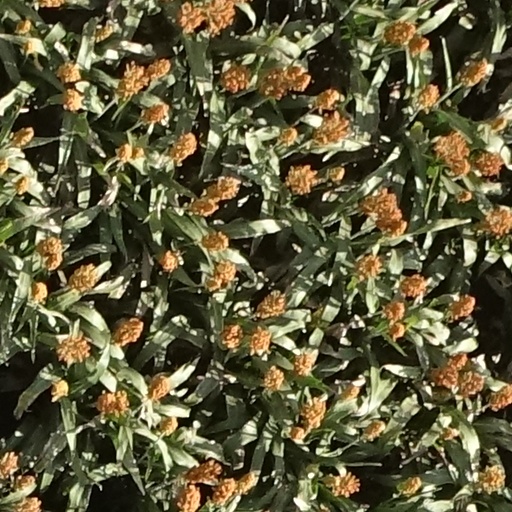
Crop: sorghum